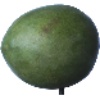
Label: Mango 1